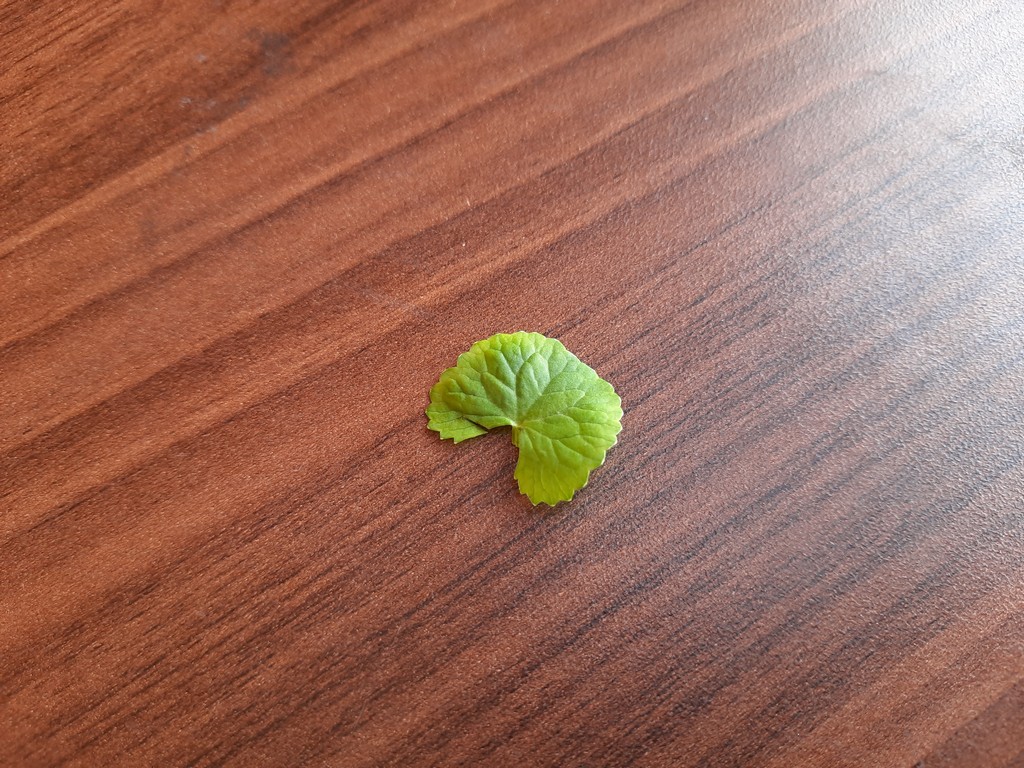
Label: Healthy